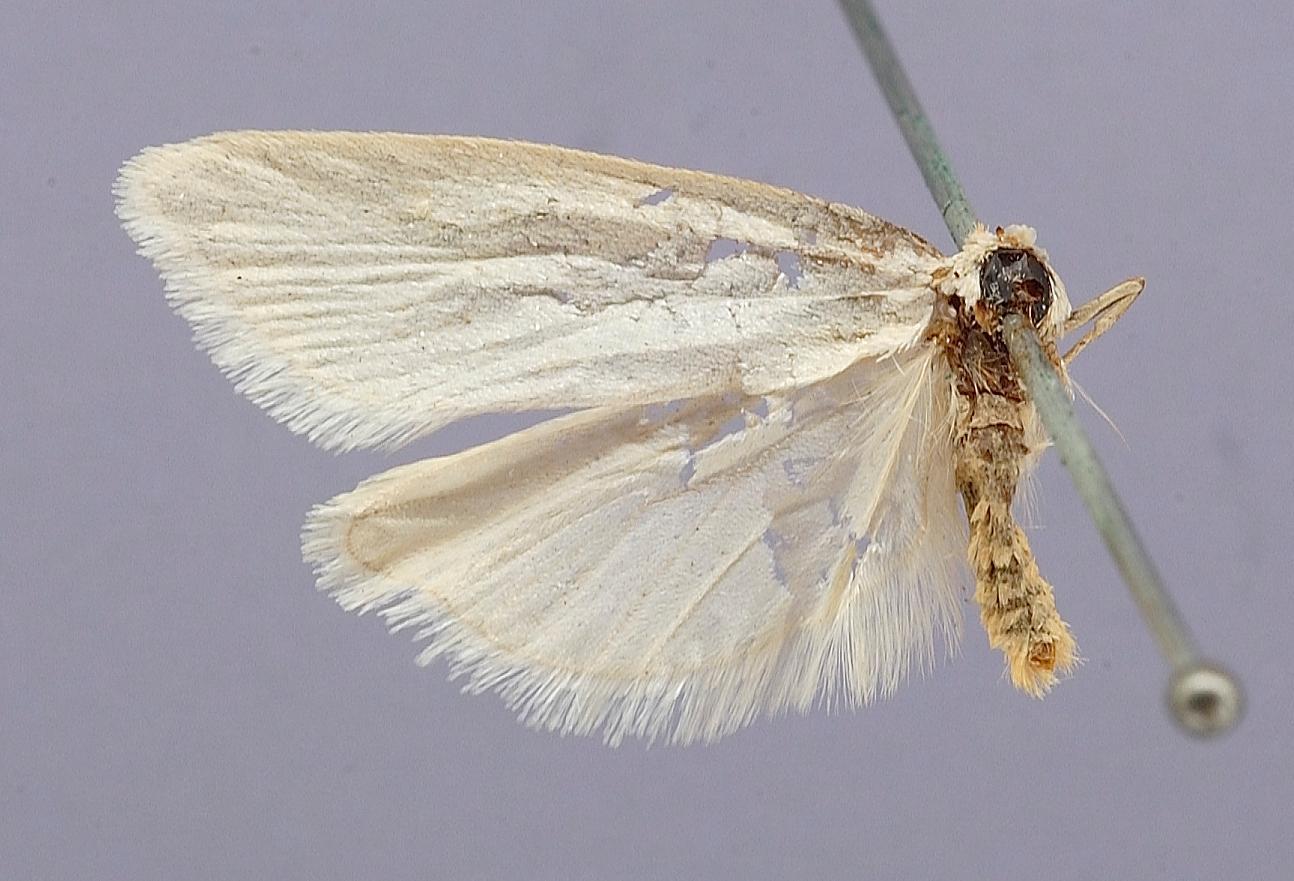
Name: Myelois georgiella
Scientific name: Myelois georgiella Hulst, 1887
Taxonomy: Animalia, Arthropoda, Insecta, Lepidoptera, Tortricidae
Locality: [Not Stated], Colorado, United States
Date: [Not Stated]